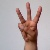
The image shows a hand gesture representing the letter 'W' in Indian Sign Language.